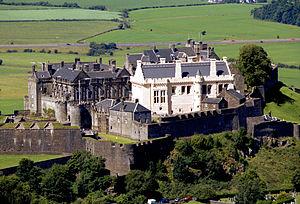
Stirling est une cité écossaise, située dans le council area du même nom dont elle constitue le siège et dans la région de lieutenance de Stirling and Falkirk.